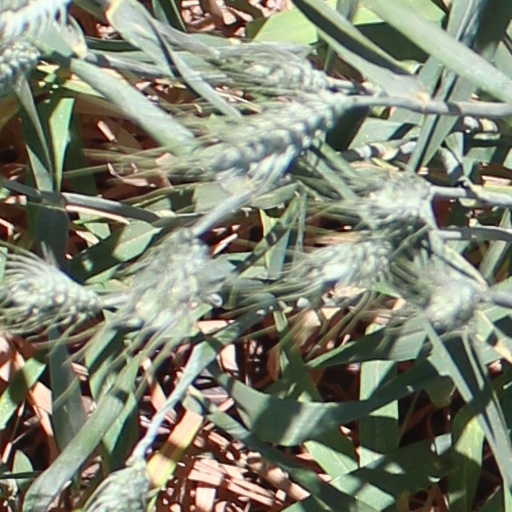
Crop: wheat